2009 Chicago Bears season

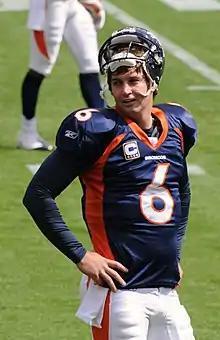
Quarterback Jay Cutler was acquired from the Denver Broncos via trade.

The Bears hired former Detroit Lions head coach, Rod Marinelli, to be their defensive line and assistant head coach. Bob Babich became the linebackers coach again after Lloyd Lee was fired. However, Babich even though he is still the Defensive Coordinator was stripped of his play calling duties in favor of Head Coach Lovie Smith. Jon Hoke was hired as defensive backs coach.